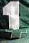
Number: 1